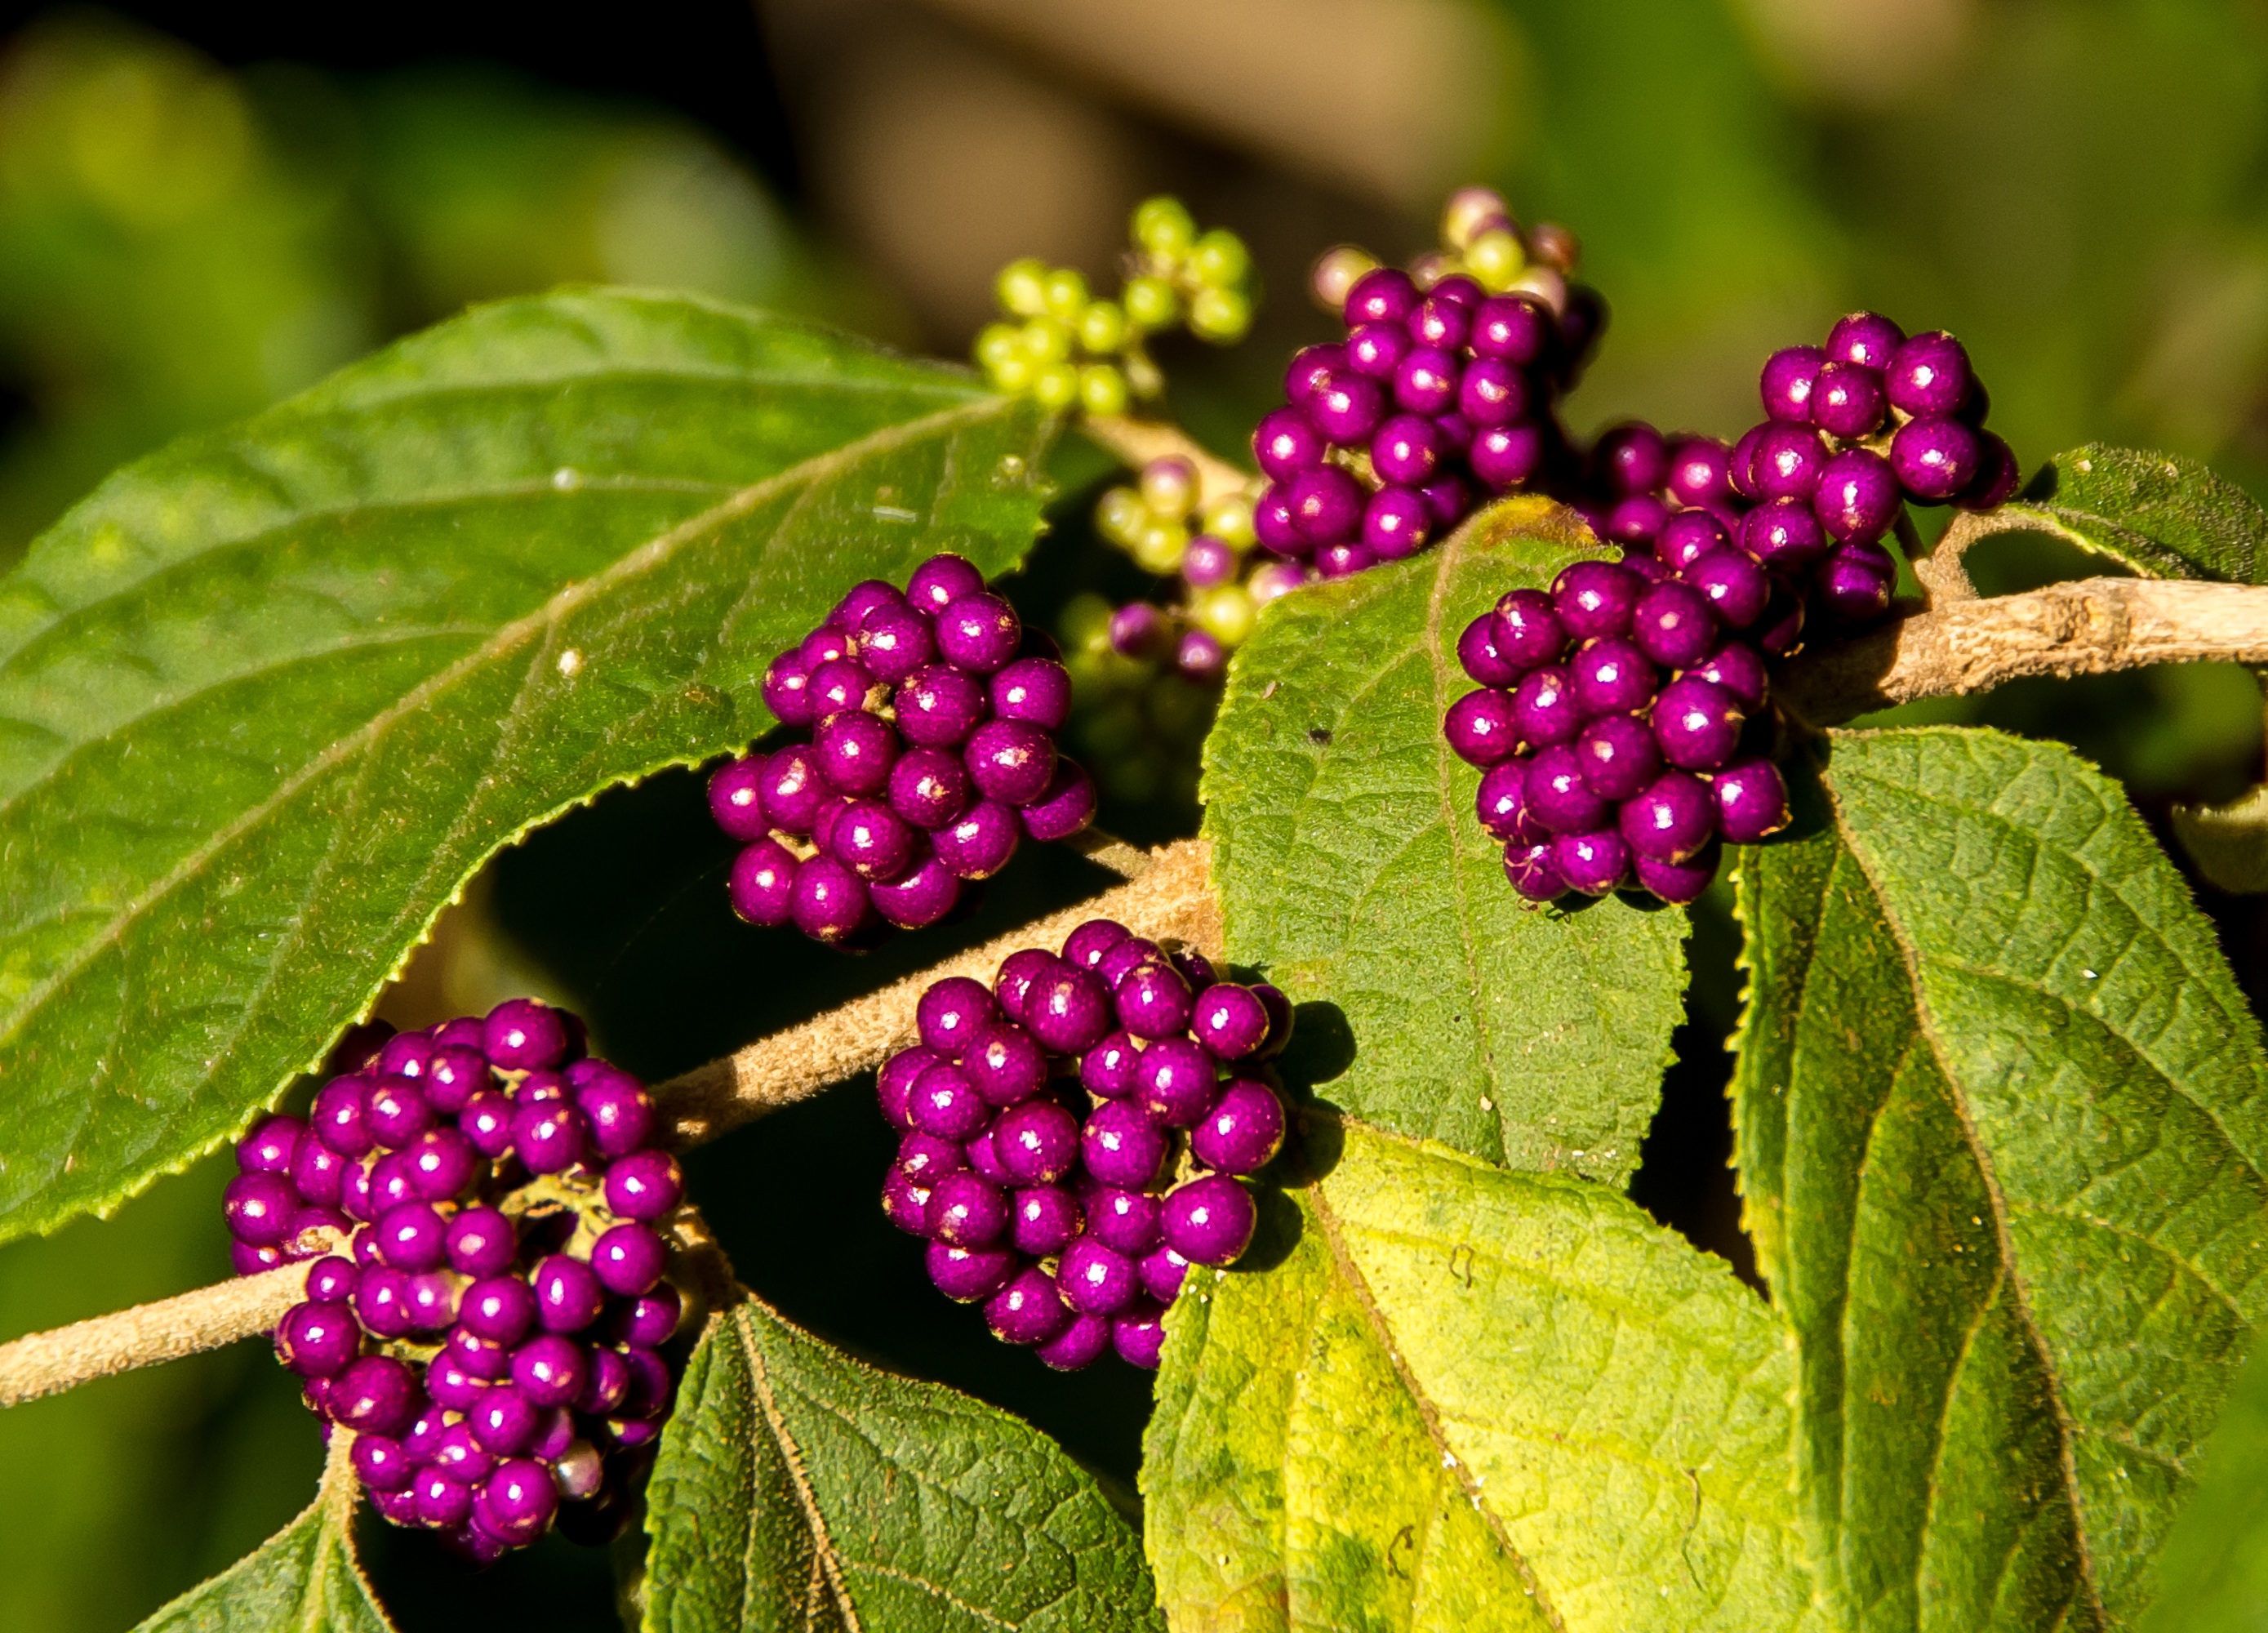
blossom, plant, fruit, berry, leaf, flower, purple, wild, bush, food, produce, botany, medicine, flora, blackberry, australia, native, berries, shrub, viburnum, queensland, macro photography, flowering plant, lantana camara, land plant, velvet leaf shrub, callicarpa pendunculata